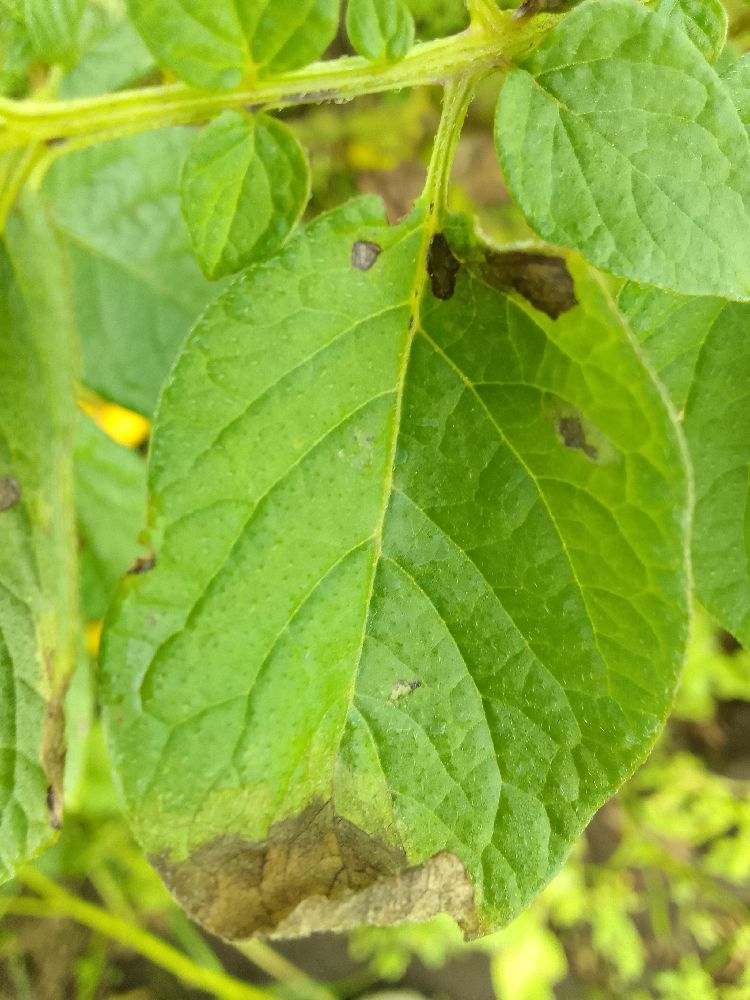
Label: Late blight